By-pass Variegated

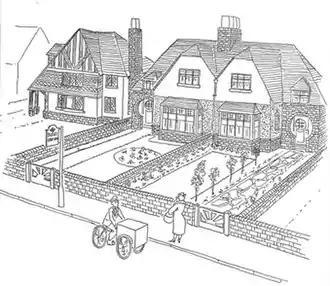
line drawing of a detached house and two semi-detached houses in typical British style of the 1930s, with moch-Tudor fronts and architectural features from other eras

By-pass Variegated is a term coined by the cartoonist and architectural historian Osbert Lancaster in his 1938 book "Pillar to Post". It represents the ribbon development of houses in Britain in the 1920s and 1930s, in a mish-mash of architectural styles.